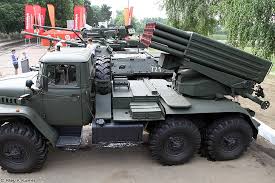
Label: Tornado